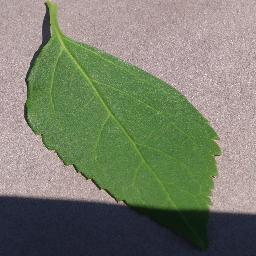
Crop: cherry
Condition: (including_sour)_healthy